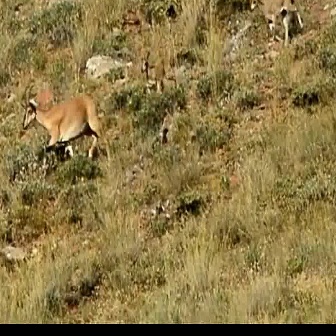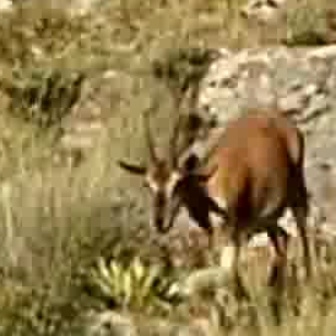
  Please identify the target specified by the bounding box [18,84,112,177] in the first image and locate it in the second image. Return the coordinates in [x_min,y_min,x_max,y_max] format.
Answer: [106,107,324,325]